Dan Green (voice actor)

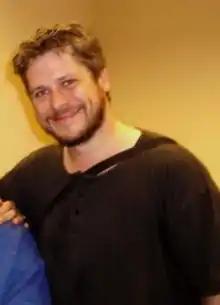
Green in 2005

James Hadley Snyder, known professionally as Dan Green, is an American voice actor, voice director and screenwriter. He is best known for being the voice of Yugi Muto/Yami Yugi/Pharaoh Atem titular character for the English dub of "Yu-Gi-Oh! Duel Monsters", the anime series version of "Yu-Gi-Oh!", as well as all of the character's U.S. series appearances.